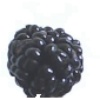
Label: Mulberry 1